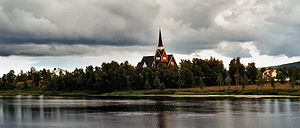
Karesuando
Karesuando kirke
Karesuando i Kiruna kommune er Sveriges nordligste byområde, kirkeby og sogn, der i 2005 havde 313 indbyggere. Byen fik sin første faste bebyggelse i 1670, da Måns Mårtensson Karesuando købte samen Henrik Nilsson Nikkas' jord, fiskevand, udmark og græsningsmarker. Den første kirke på stedet blev opført 1816.